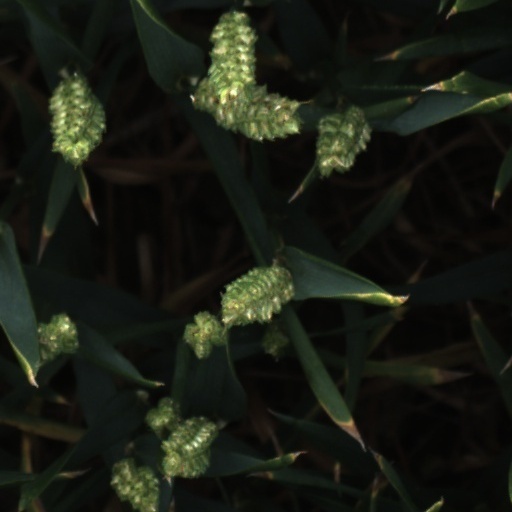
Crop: wheat